Black seadevil

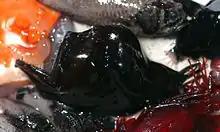
"Melanocetus johnsonii" collected by NOAA Ship Delaware II in 2004.

Male "Melanocetidae", while dwarfed, are unlike all other ceratioid families. Males are free-living rather than parasitic. Instead, "Melanocetus johnsonii" males have been observed to grip females with their jaws, creating a loose attachment (rather than fusion).